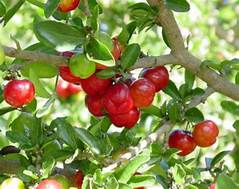
Label: others